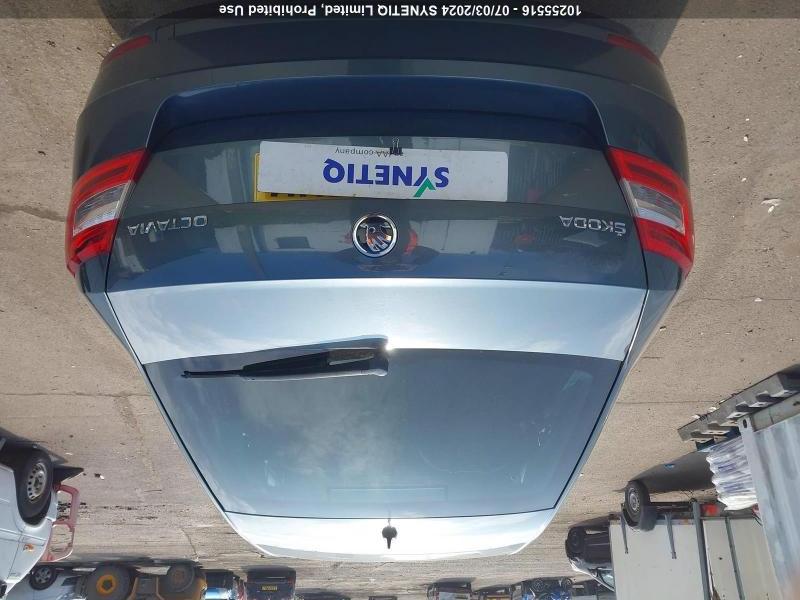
Aucun dommage détecté.
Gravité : aucun